Samalayuca Dune Fields

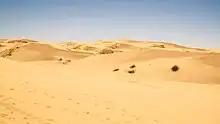
Samalayuca Dunes

Today, the original trail (except for the branch which skirted the Samalayuca sand dunes) from Chihuahua, Mexico to El Paso, Texas lies beneath or beside Mexico's Federal Highway 45. Paralleling the highway is a railroad, now used only to haul freight.